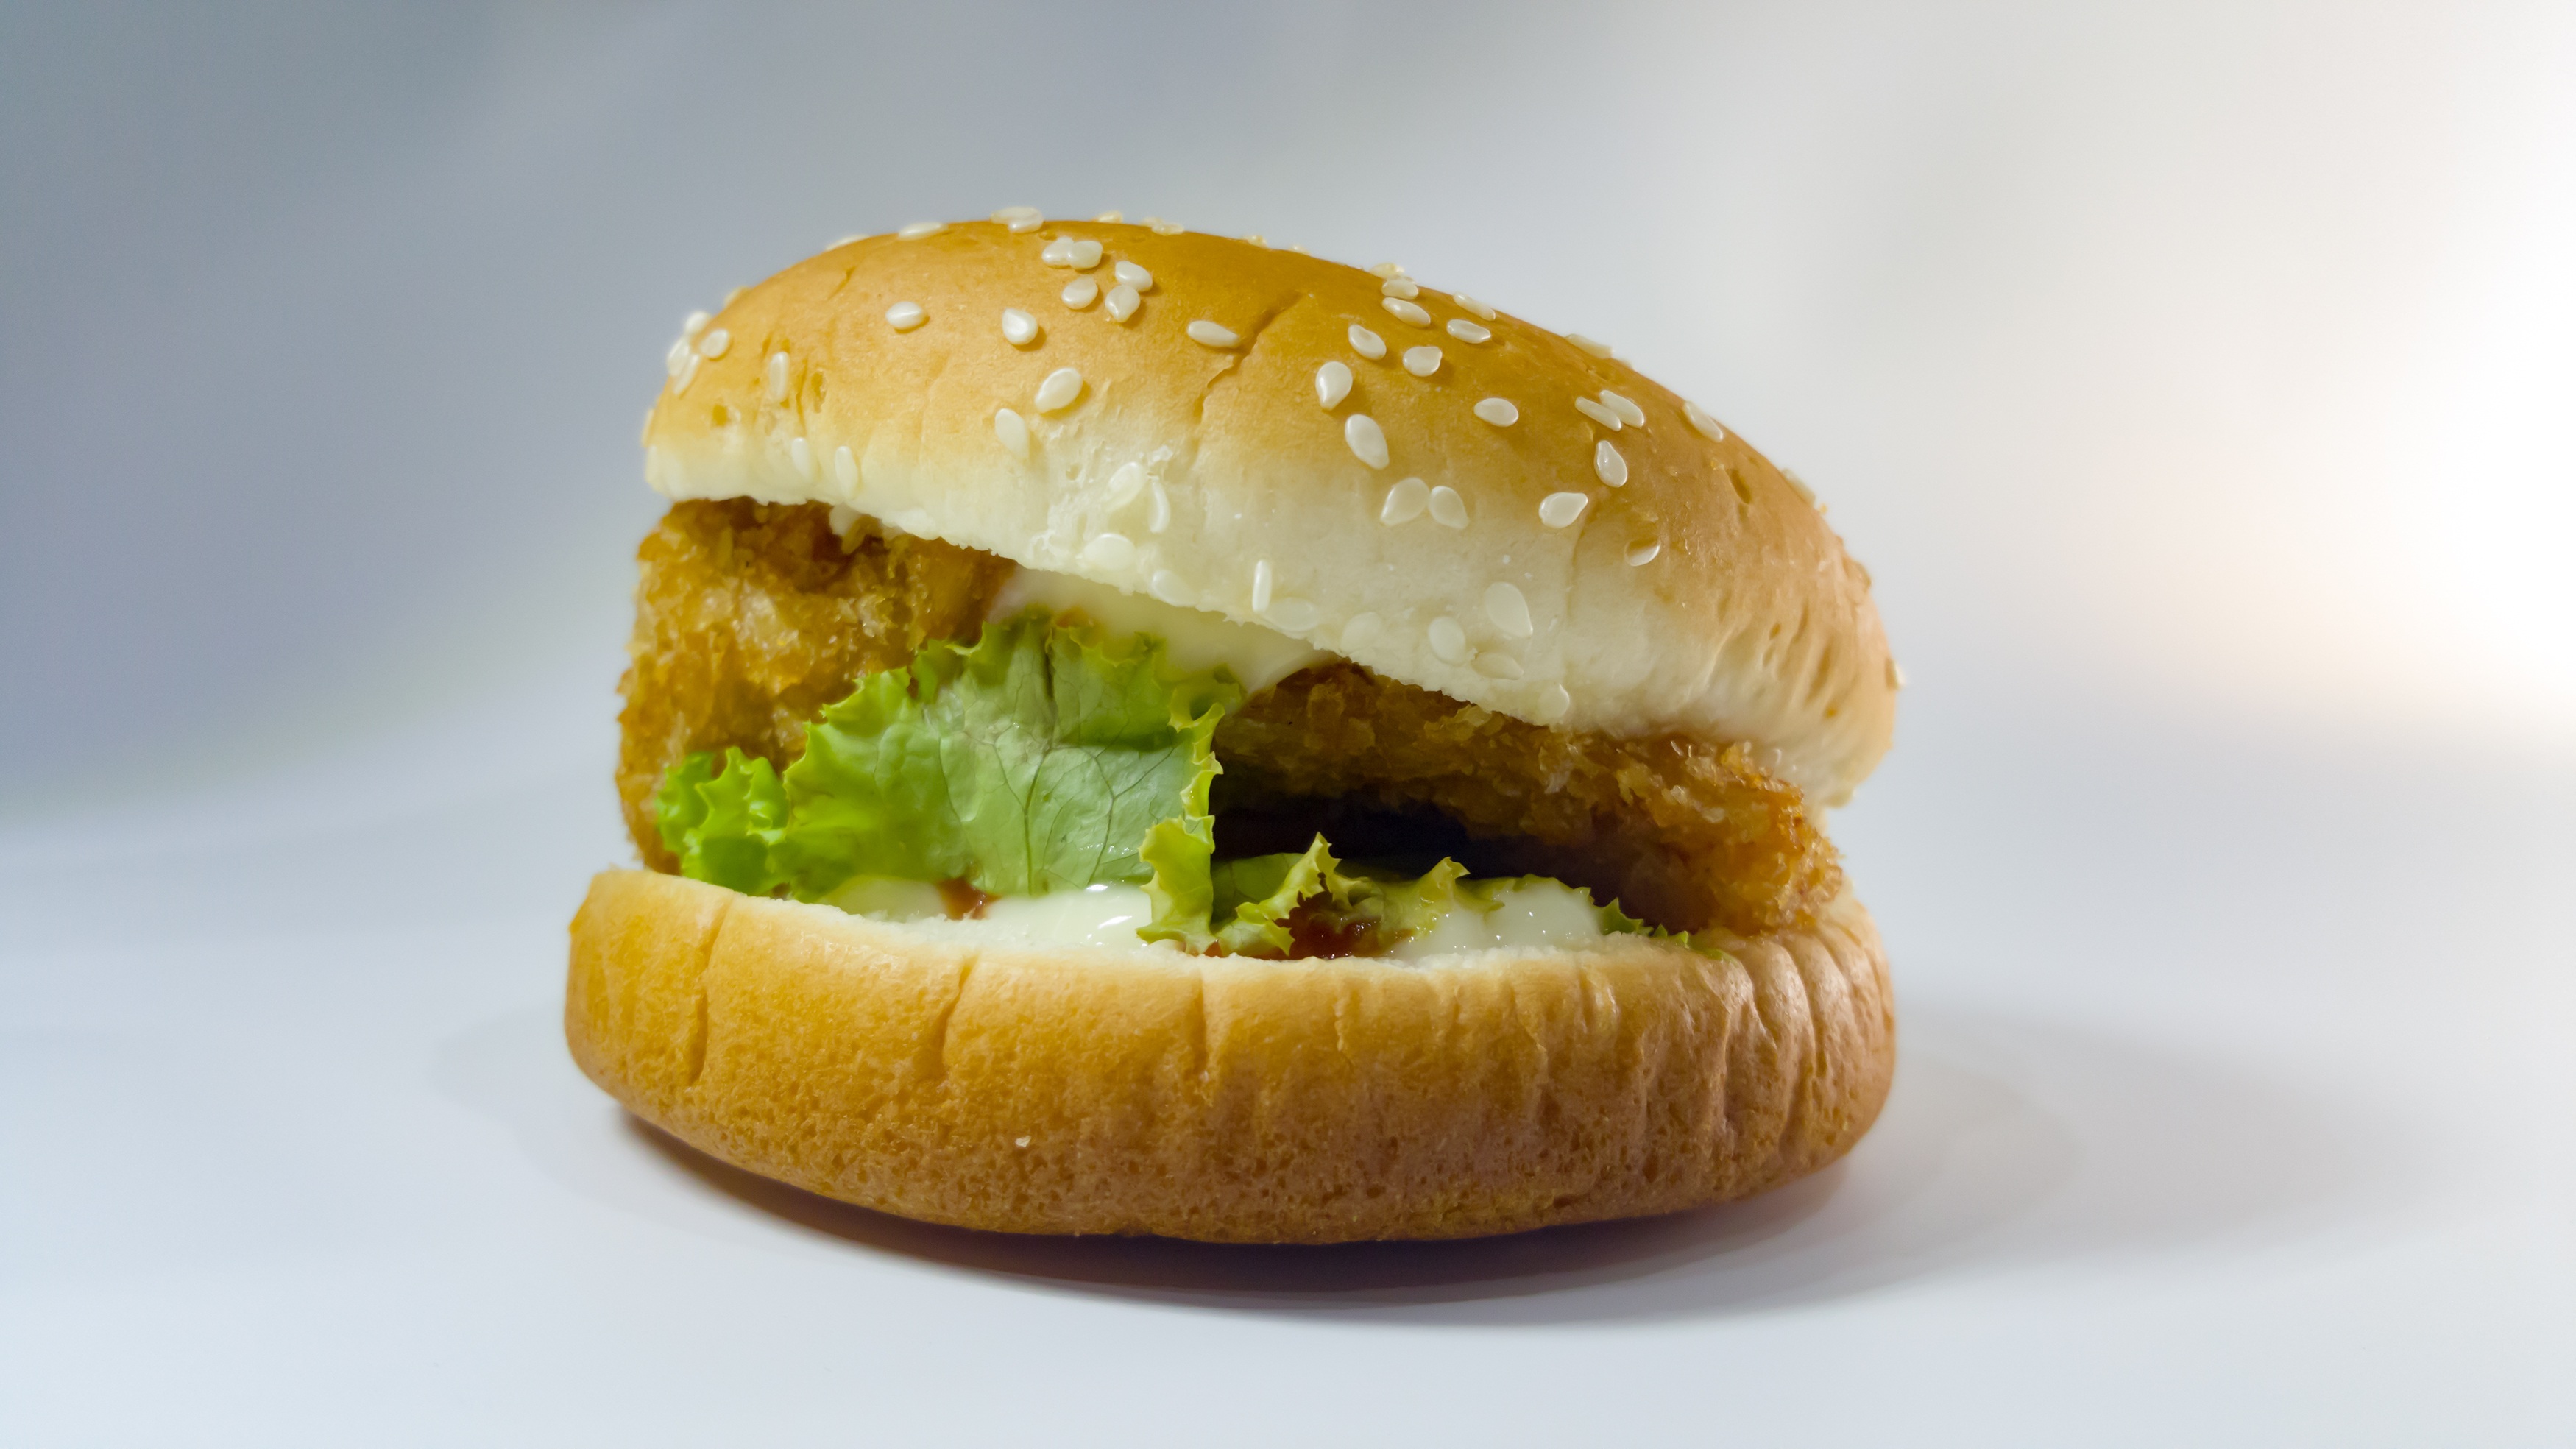
dish, food, salad, produce, vegetable, fast food, delicious, bread, hamburger, sandwich, cheeseburger, express, sesame, slider, mayonnaise, white background, junk food, vegetable salad, sesame seeds, white scene, fried chicken, veggie burger, breakfast sandwich